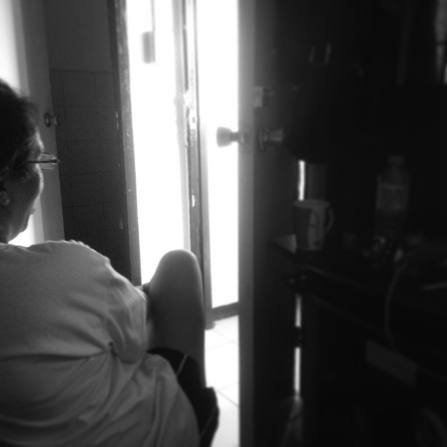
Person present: Yes